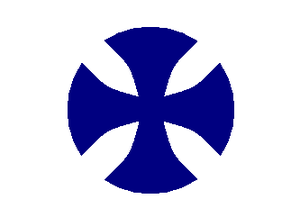
Le XVIe corps d'armée est un corps d'armée de l'armée de l'Union pendant la guerre de Sécession. Le corps combat rarement comme une unité unifiée, alors que ses divisions sont souvent dispersées à travers le pays.